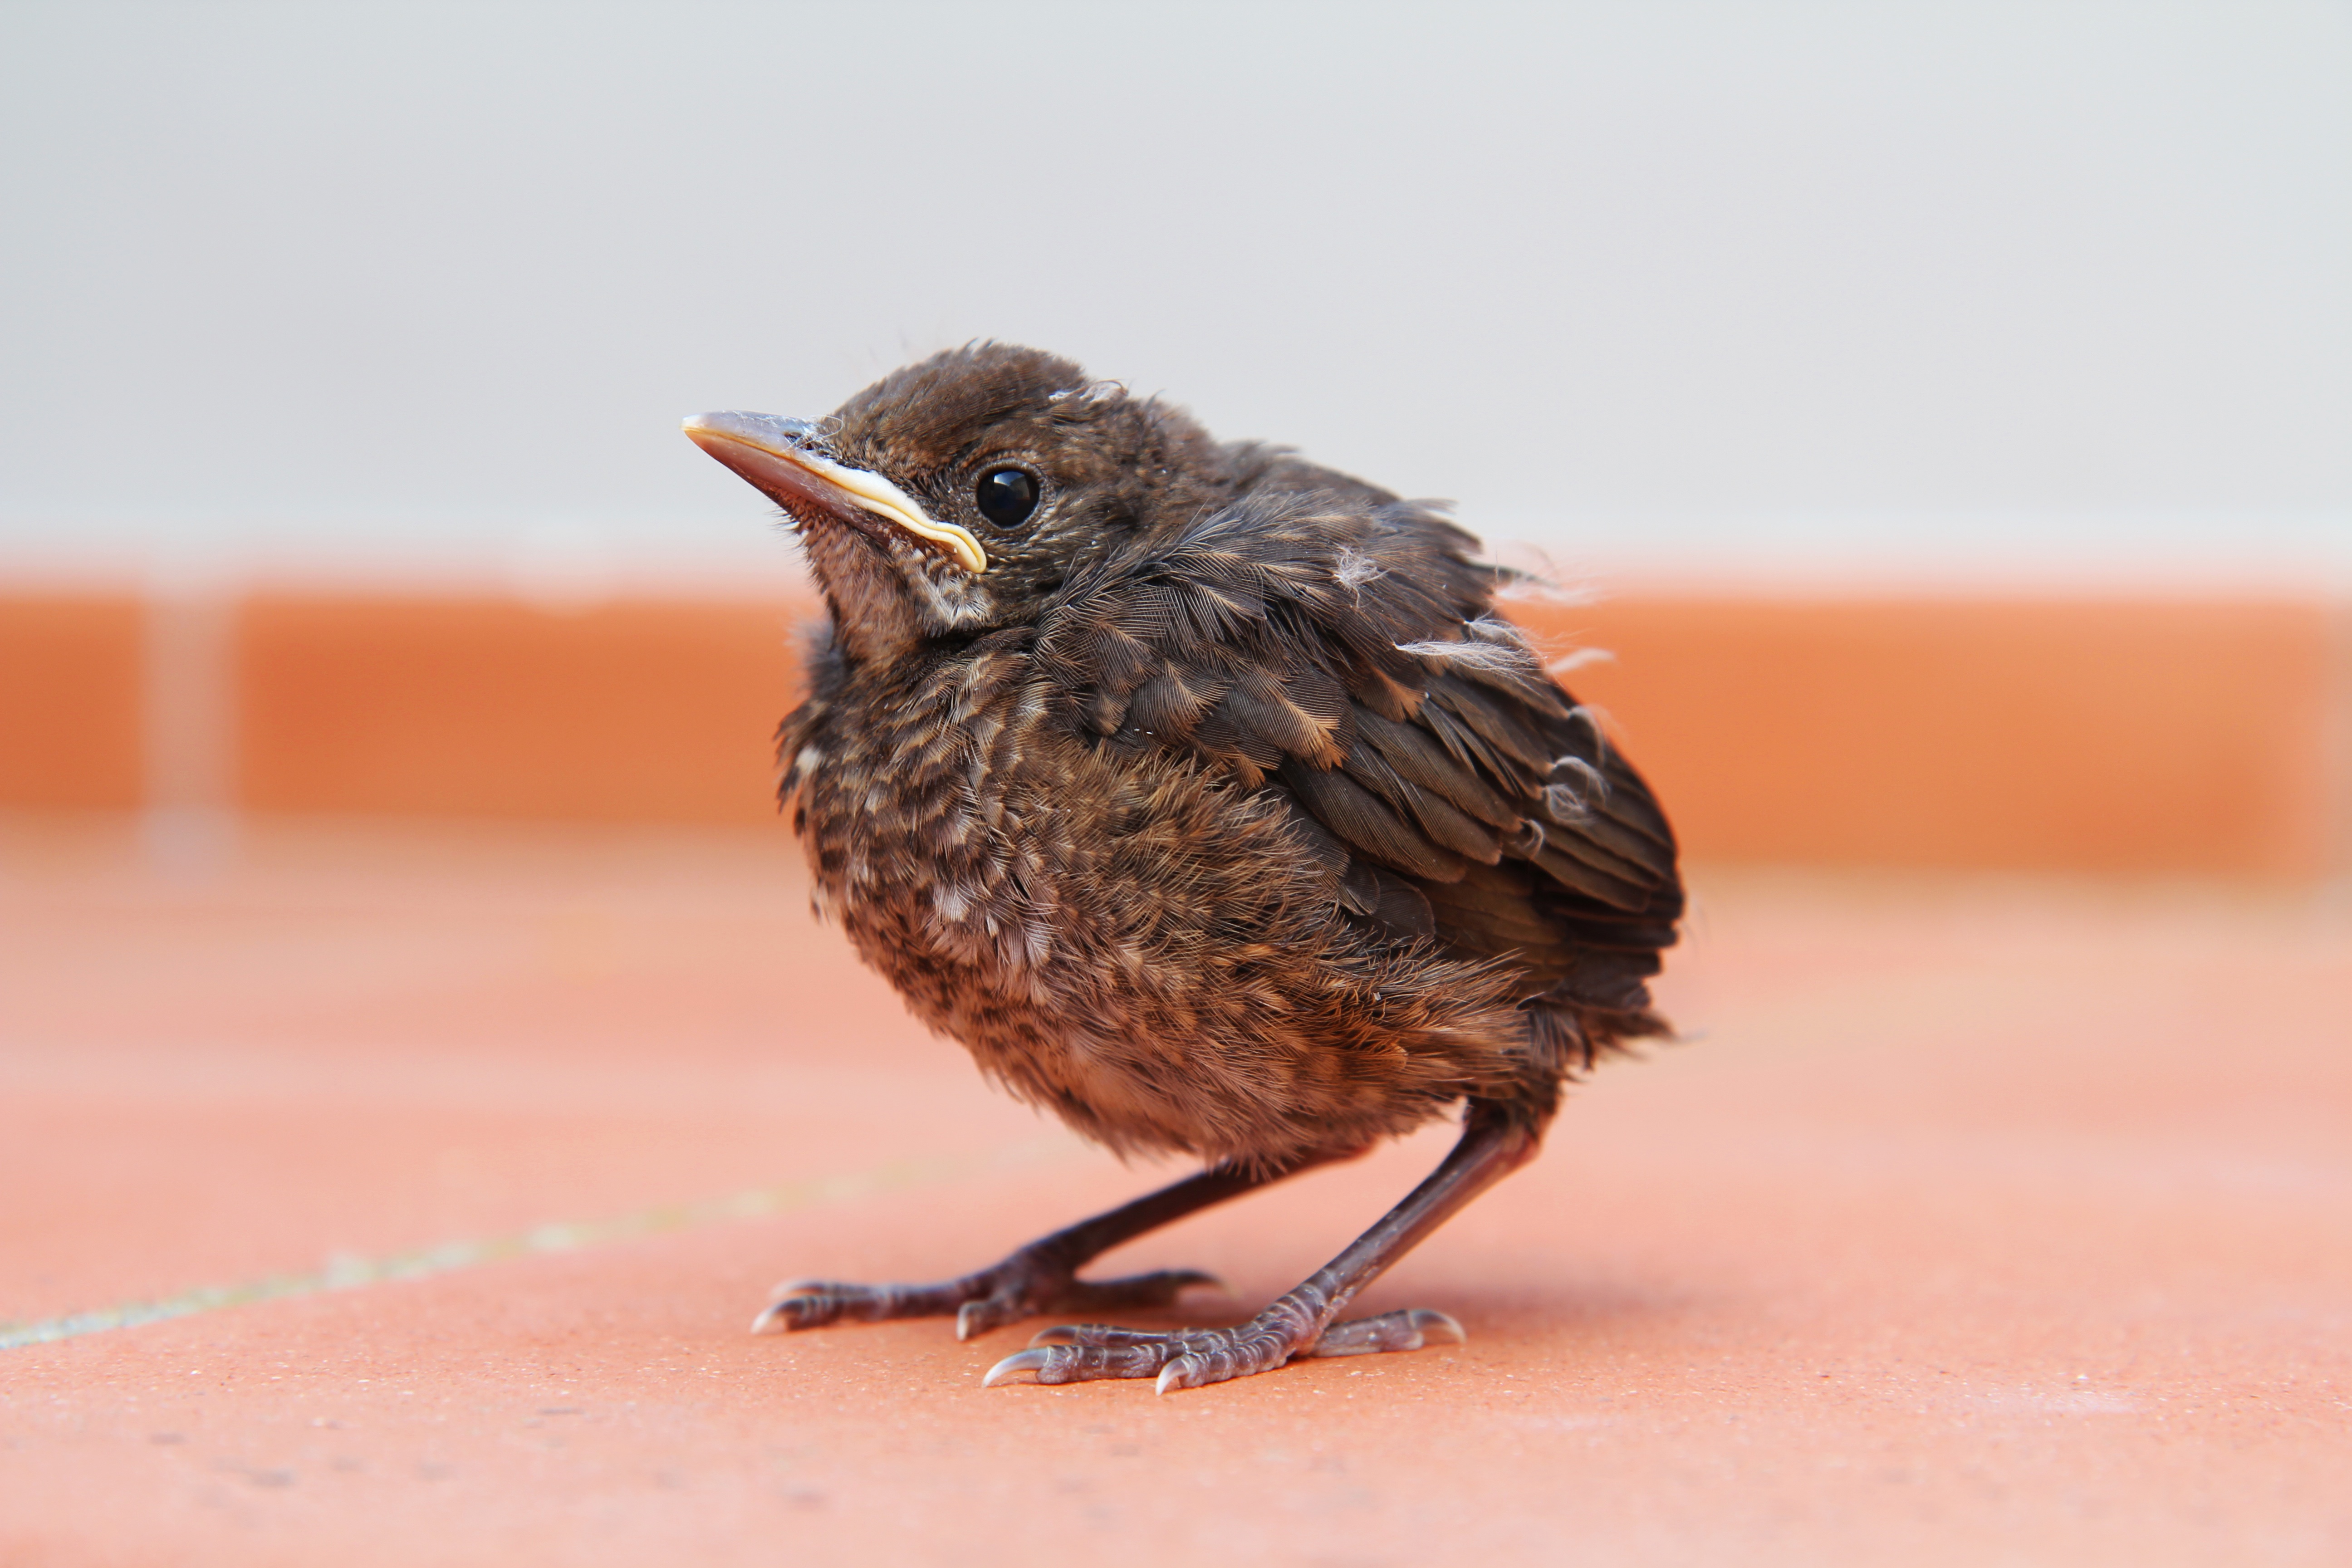
bird, wildlife, beak, robin, fauna, close up, vertebrate, sparrow, blackbird, wren, house sparrow, old world flycatcher, perching bird, emberizidae, cinclidae, ortolan bunting